JR East Akita Peckers

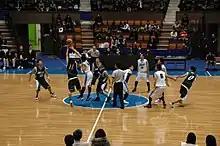
Peckers in 2011

17 Peckers players, trainer and their family members have tested positive for Coronavirus in August 2020.